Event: Nepal Earthquake
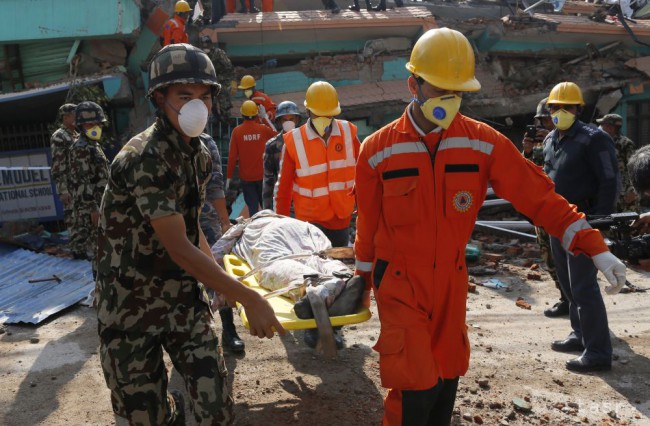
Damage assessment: damage